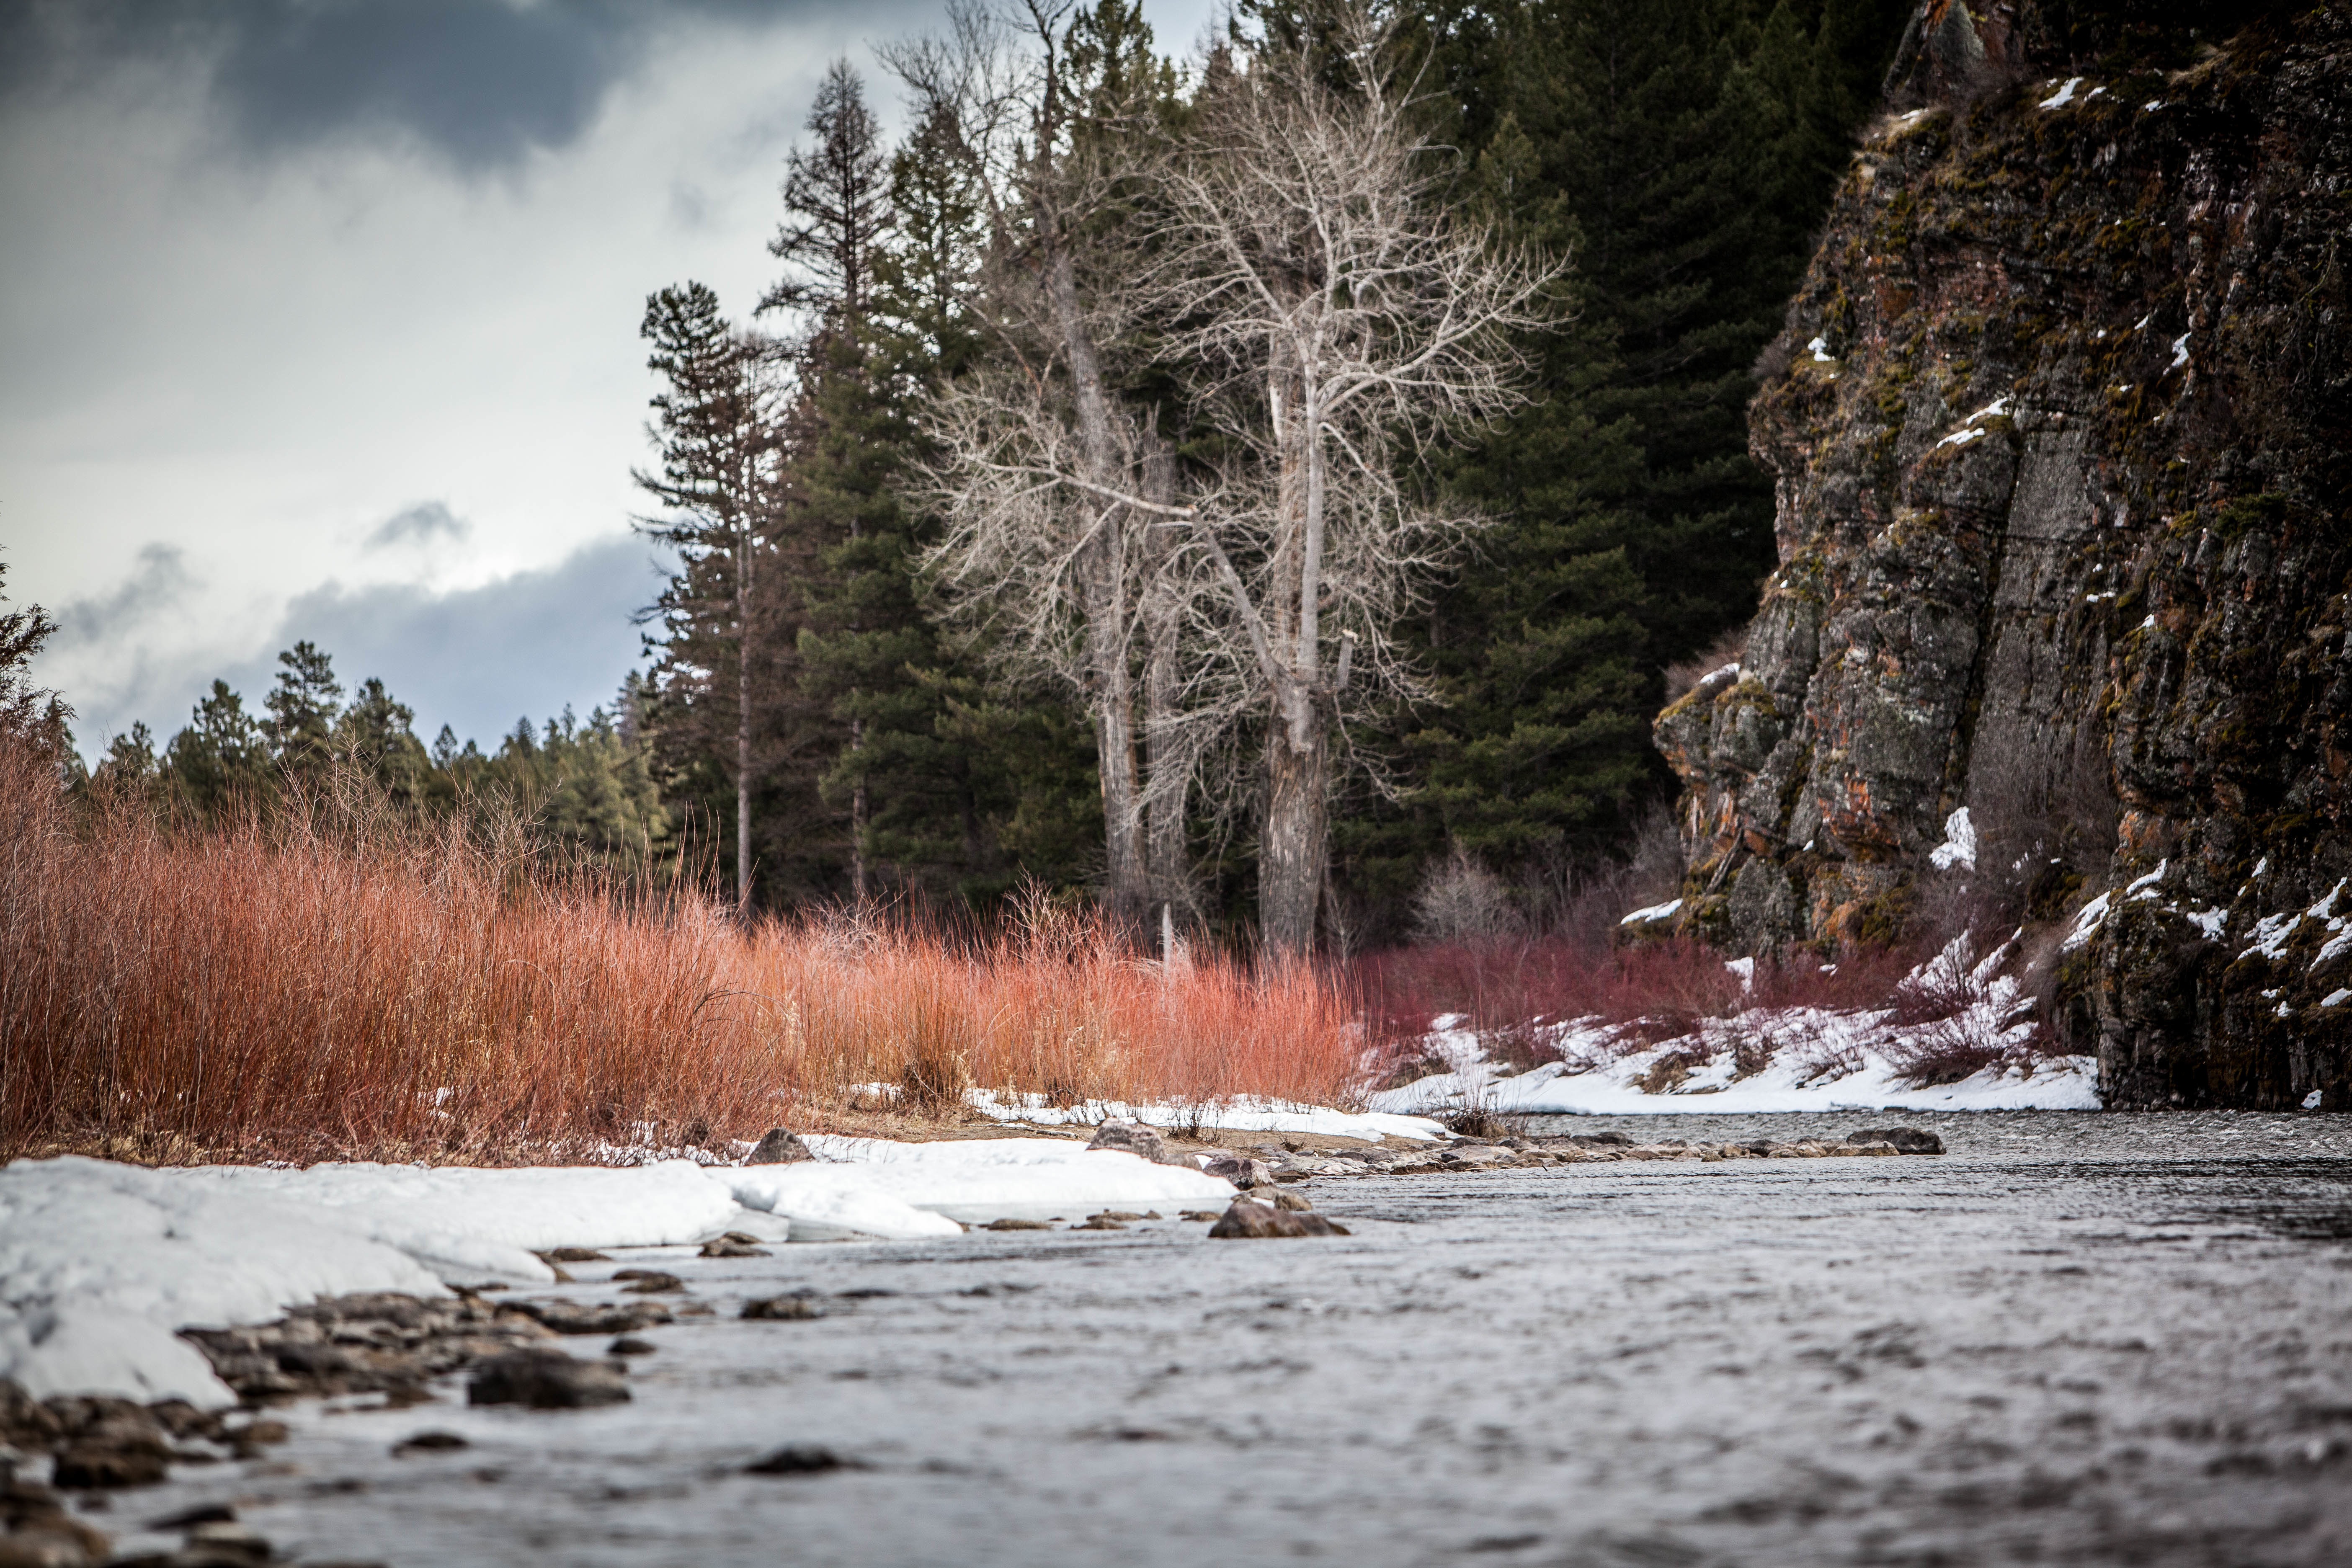
landscape, tree, water, nature, forest, outdoor, wilderness, mountain, snow, winter, plant, lake, frost, river, cliff, stream, ice, reflection, autumn, weather, rapid, rocky, season, woodland, habitat, natural environment, atmospheric phenomenon, woody plant